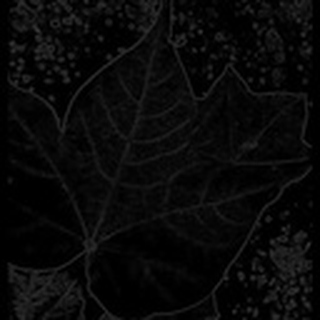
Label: healthy_cotton